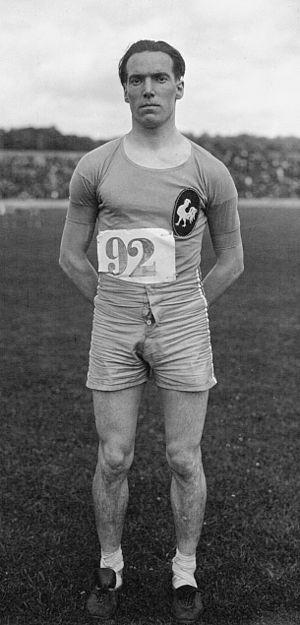
Louis Eugène Edmond Wilhelme est un athlète français, spécialiste du saut en longueur et du triple saut.